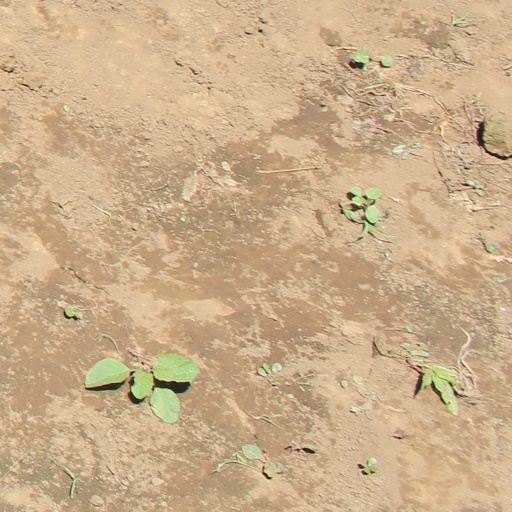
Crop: soybean